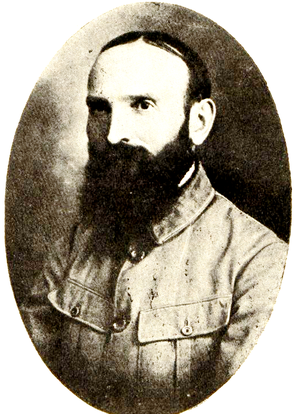
Léon Albert Pestour est un journaliste, écrivain et militant royaliste français.